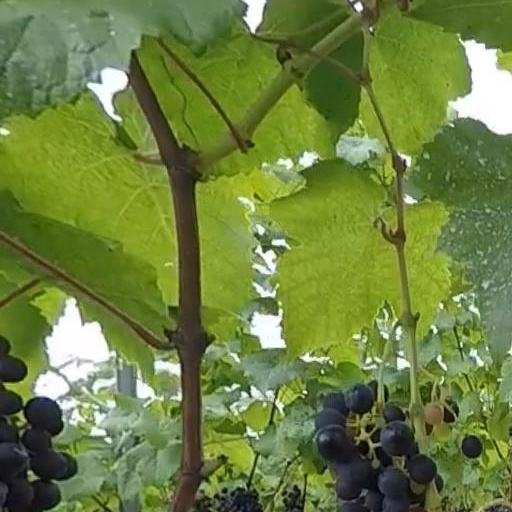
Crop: grape